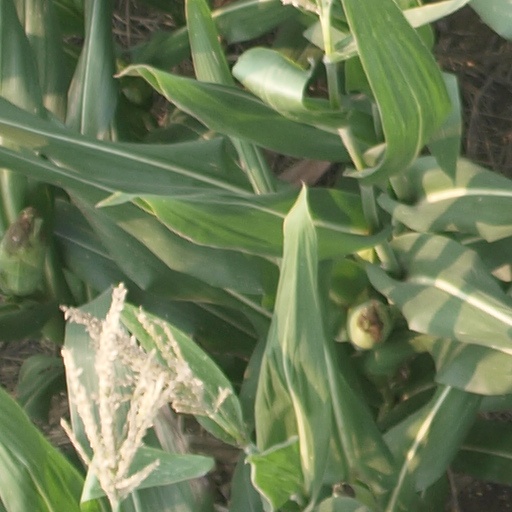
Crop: maize; corn